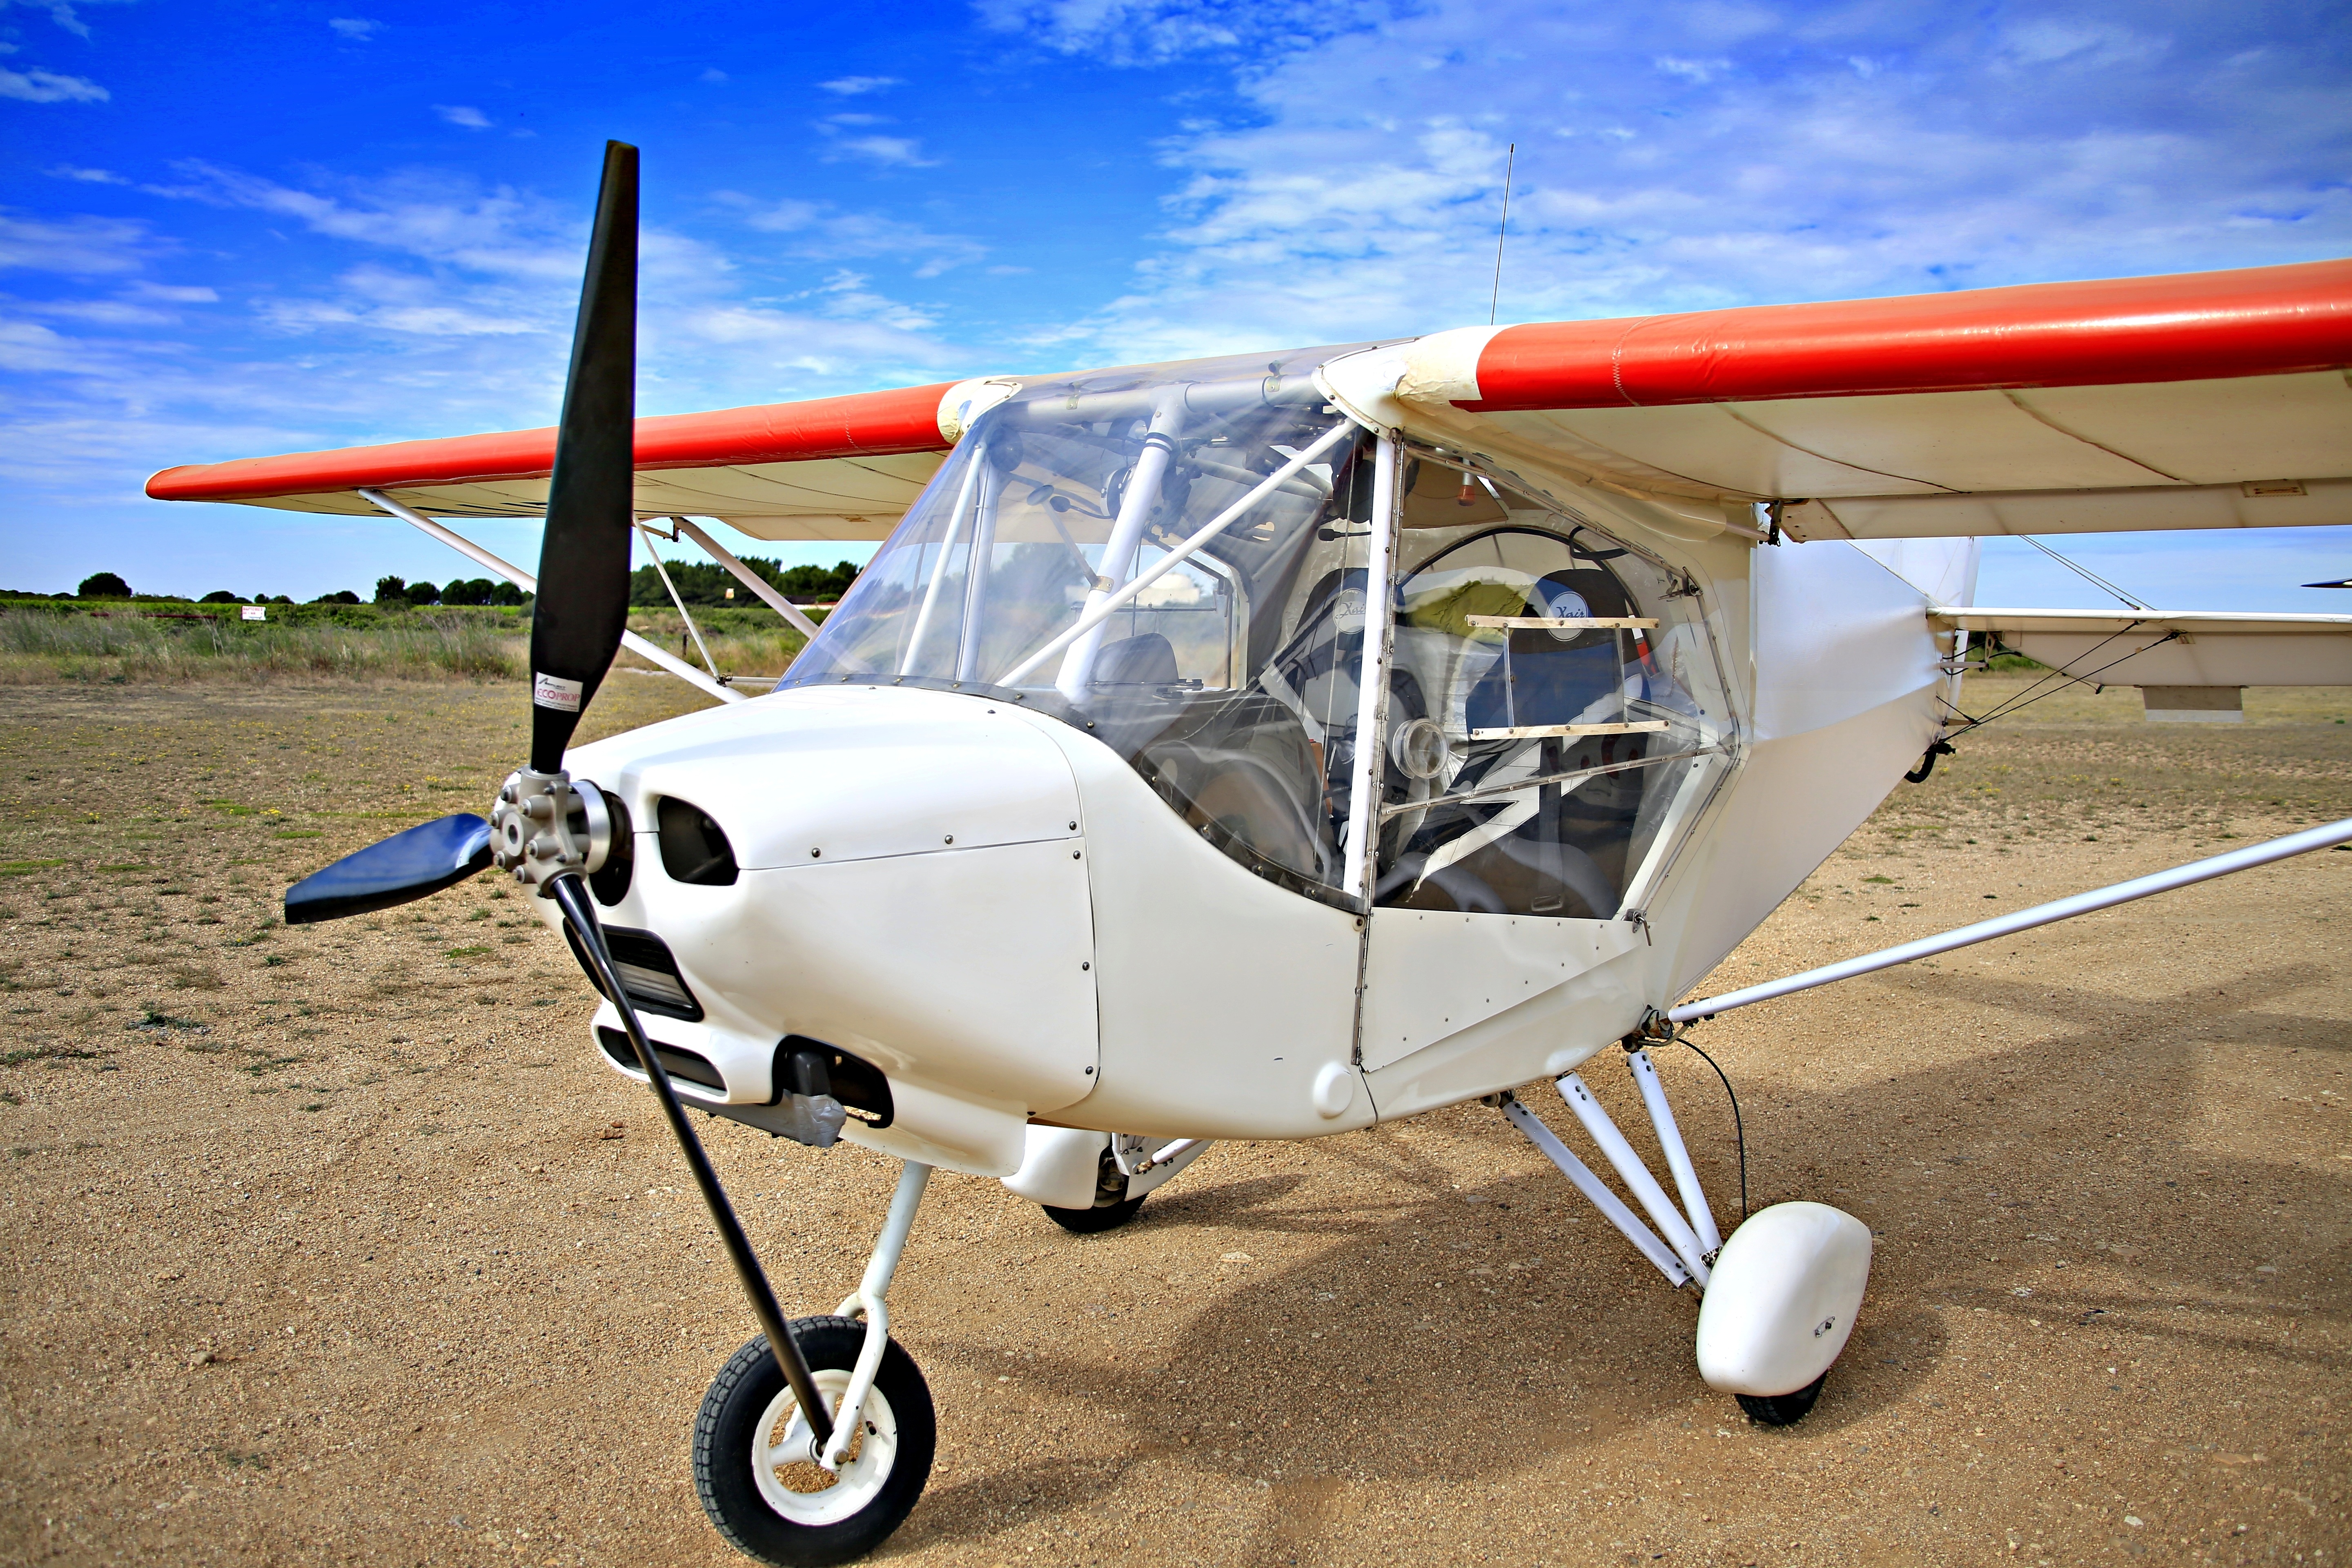
wing, sky, airplane, aircraft, vehicle, aviation, flight, blue, clouds, propeller, biplane, aircraft flight, light aircraft, model aircraft, atmosphere of earth, aircraft engine, propeller driven aircraft, ultralight aviation, cessna 185, cessna 150, piper pa 18, cessna 152